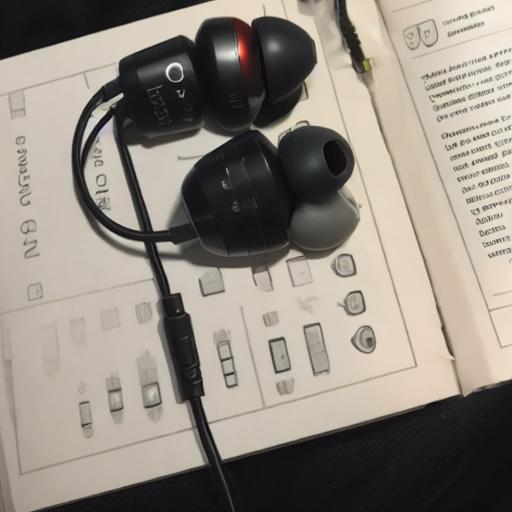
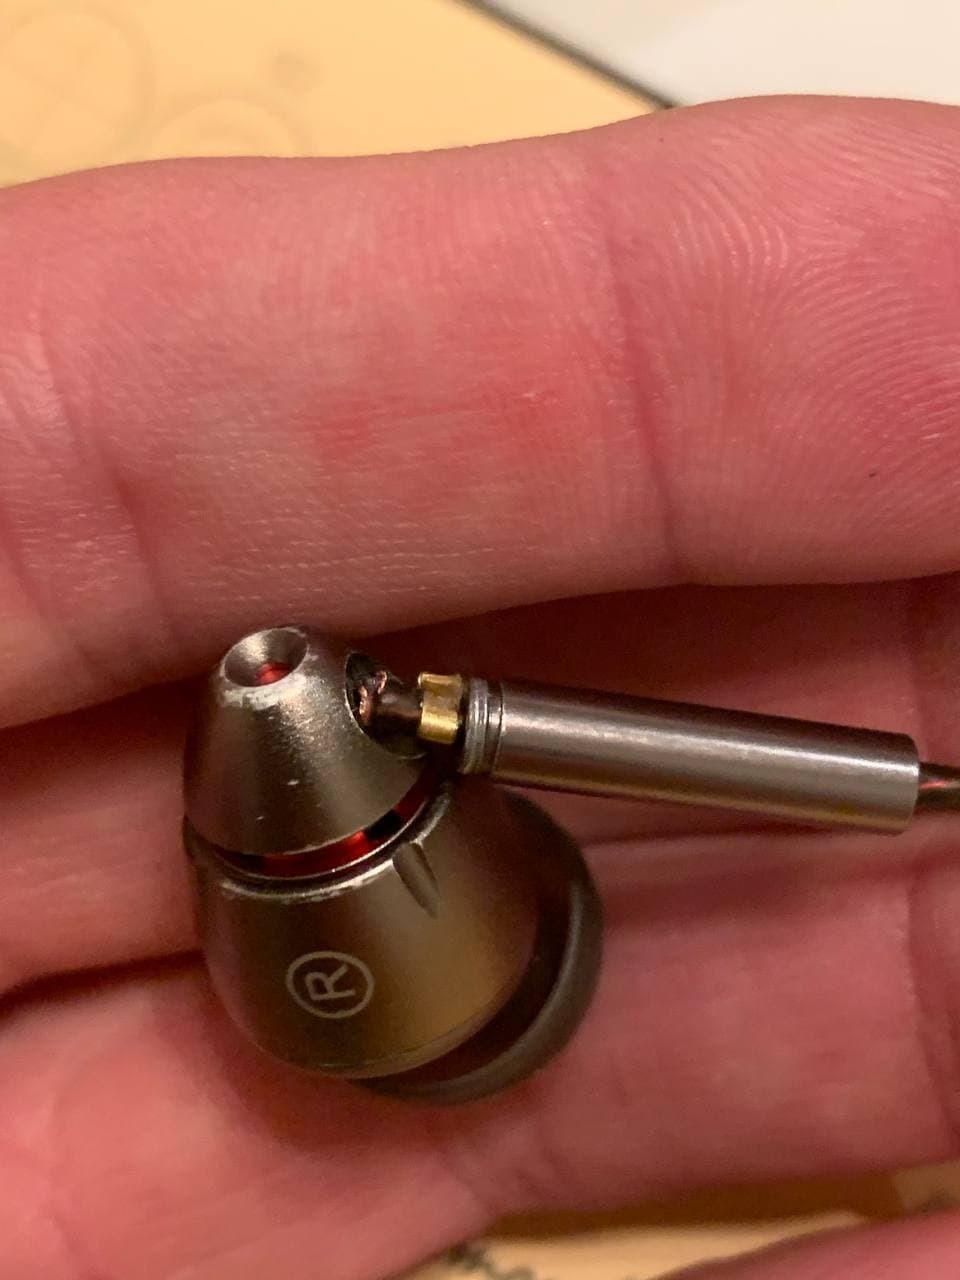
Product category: headphones
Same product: no